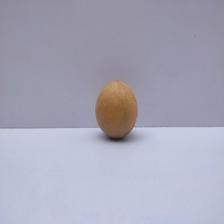
Size: Medium